Muthu Chippi

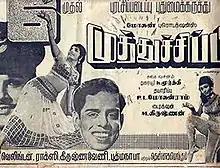
Theatrical release poster

Muthu Chippi is a 1968 Indian Tamil-language film, directed by M. Krishnan and produced by P. L. Mohan Ram. The film stars Jaishankar, Jayalalithaa and Nagesh. It was released on 6 September 1968, and became a box office hit. The film was remade in Telugu as "Agni Pariksha".